Vaychi

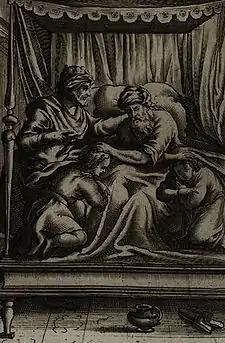
"Jacob Blesses Joseph's Sons" (engraving by Gerard Jollain from the 1670 "La Saincte Bible")

Alternatively, reading Genesis 47:29, "Bury me not, I pray, in Egypt", the Midrash Tehillim explained that Psalm 26:9, "Gather not my soul with sinners," alludes to the Egyptians, with whom Jacob sought not to be buried. Similarly, the Gemara taught that Jews have a rule that a righteous person may not be buried near a wicked person.